De Montfort University Rowing Club

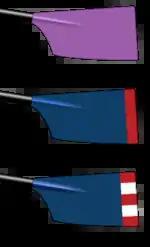
DMURC blade history; A comparison of DMURC Blade colours from pre2002 to 2010+

The DMURC blade colours closely follow the all in one design through the years it has progressed. Prior to 2002 the club blades have been seen in photos at Holme Pierrepont in a solid purple colour, the same as the first all in one. It is presumed that the change from purple and white to navy, red and white was made because there were a few other clubs with the same colours including Durham University Boat Club, University of London Boat Club and Reading University Boat Club.